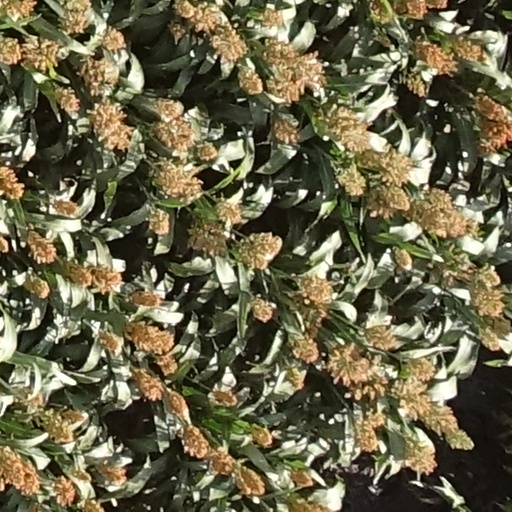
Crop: sorghum